Malaysia–South Korea relations

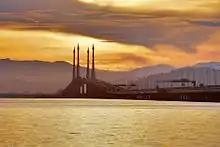
The Penang Bridge, jointly built by Hyundai and Malaysian companies, was Southeast Asia's longest bridge upon its completion in 1985.

Since 1980, South Korea emerged as one of Malaysia's main foreign direct investment sources. Until 1996, a total of 235 South Korean investments projects to Malaysia worth RM4.6 billion were approved for the manufacturing sector, comprising the production of non-metallic products, electrical and electronic products, wood and wood products, rubber products and chemicals. From 2004 until 2008, Malaysia's trade with South Korea increased by 6.7% from US$9.7 billion in 2004 to US$15.4 billion. In 2012, another 287 projects have been implemented with an investment of RM7.7 billion. The trade value reached almost US$20 billion in 2018, making Malaysia as the South Korea's 14th largest business partner. In 2018, South Korean SK Group signed a memorandum of understanding (MoU) with Malaysia to invest in the latter by collaborating in information and communications technology (ICT) and 5G, oil and gas, green technology and urban development.